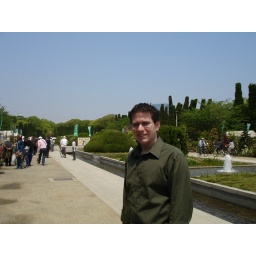
A cute little market we found near the castle.